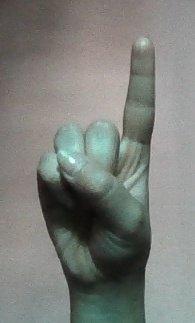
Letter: bb